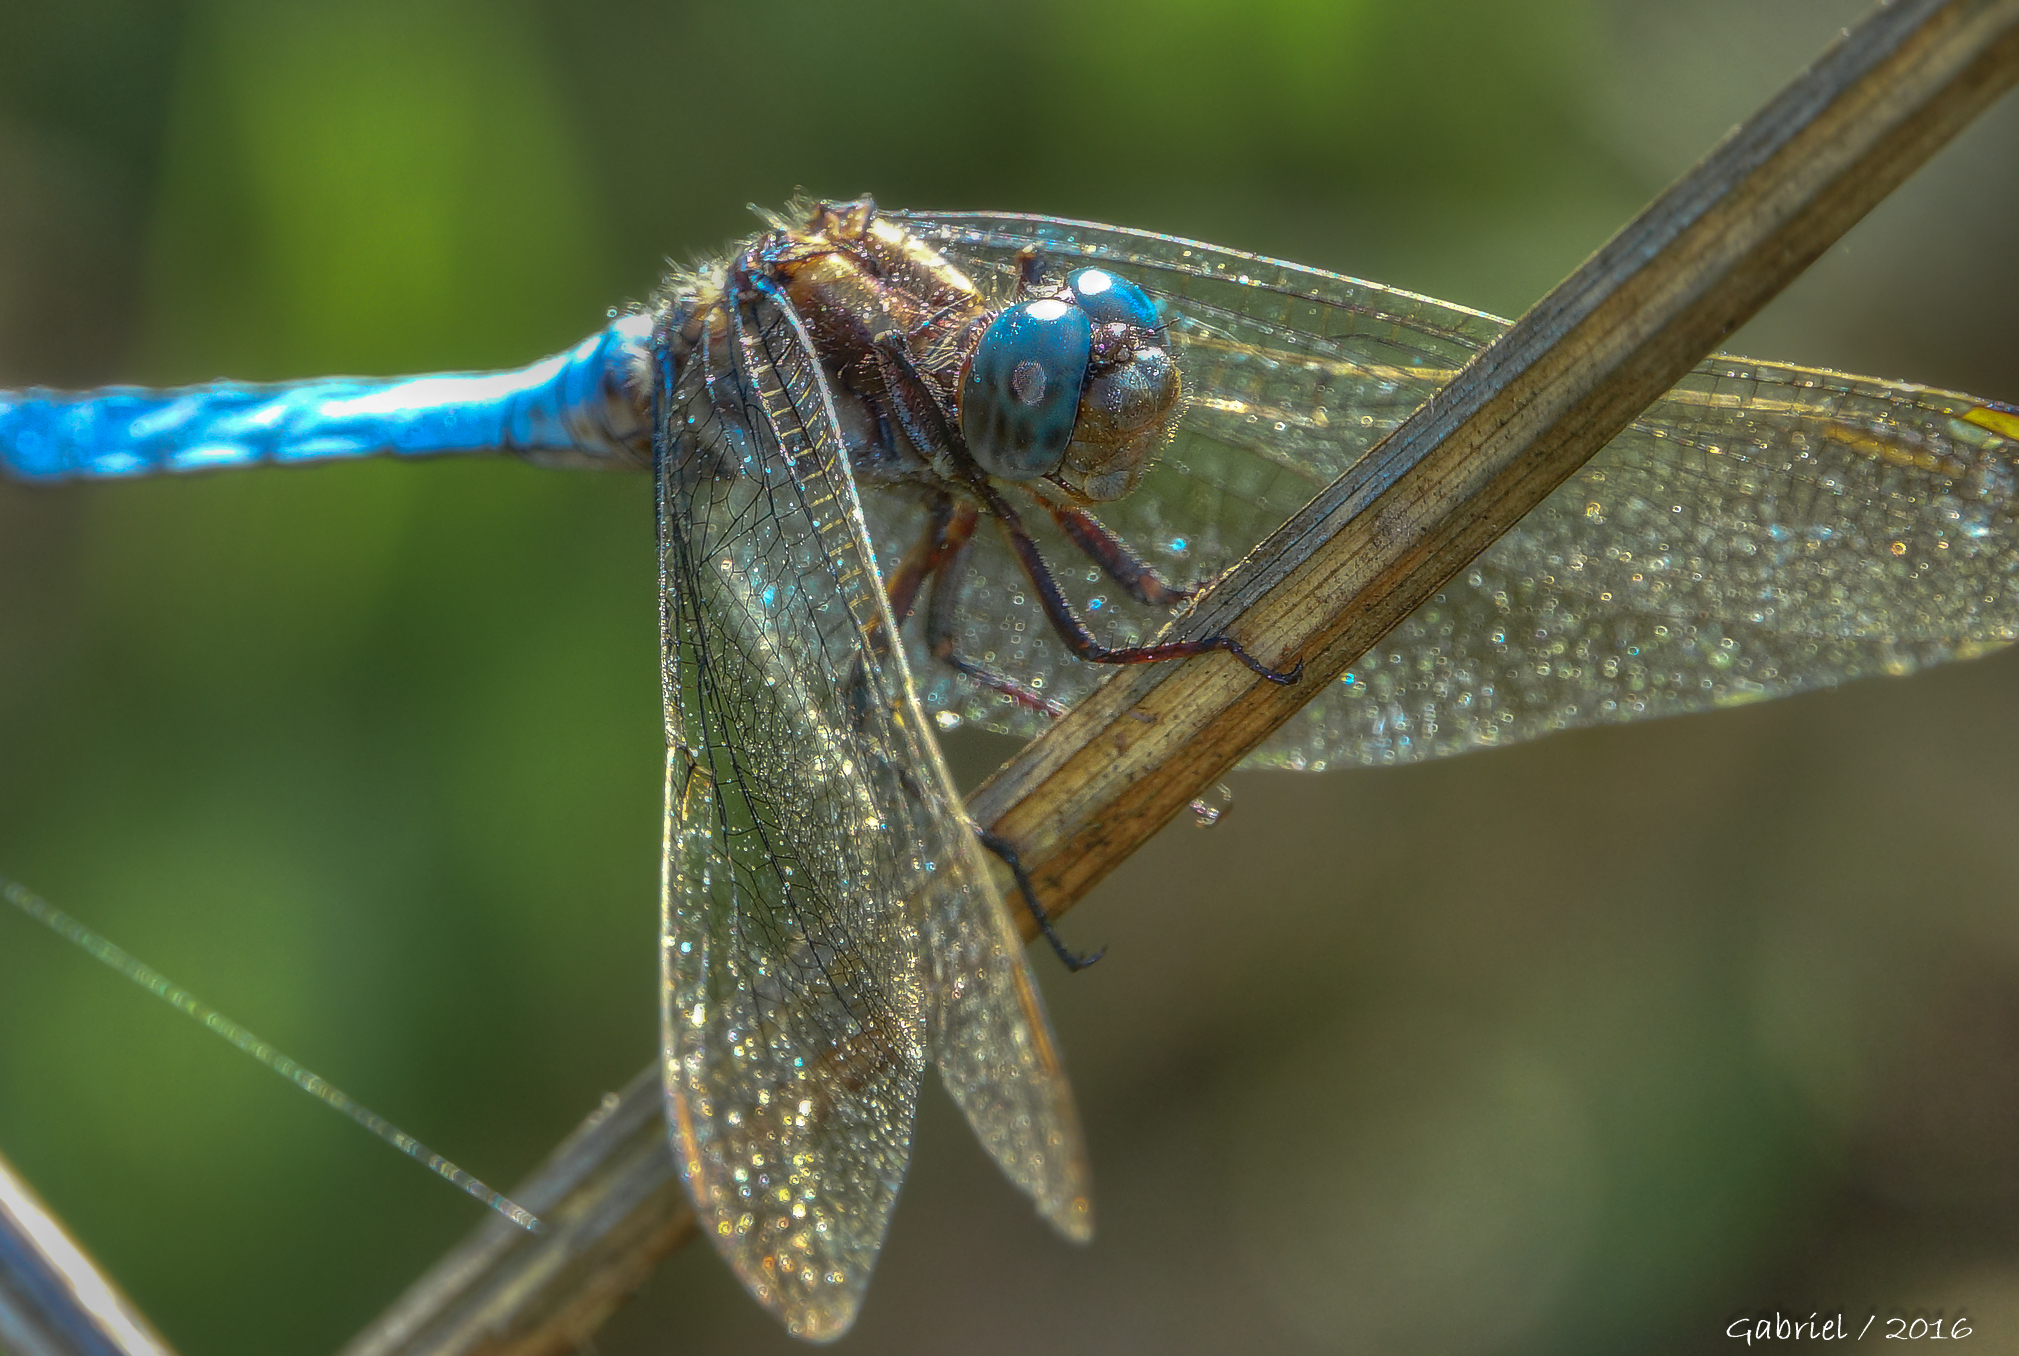
nature, wing, photography, green, insect, macro, fauna, invertebrate, close up, animals, dragonfly, naturaleza, damselfly, ggl1, gaby1, xovesphoto, sonydscrx10iii, sonyrx10iii, rx10iii, rx10m3, animales, liblula, macro photography, arthropod, plant stem, dragonflies and damseflies, lycaenid, net winged insects